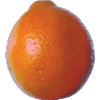
Label: Tangelo 1